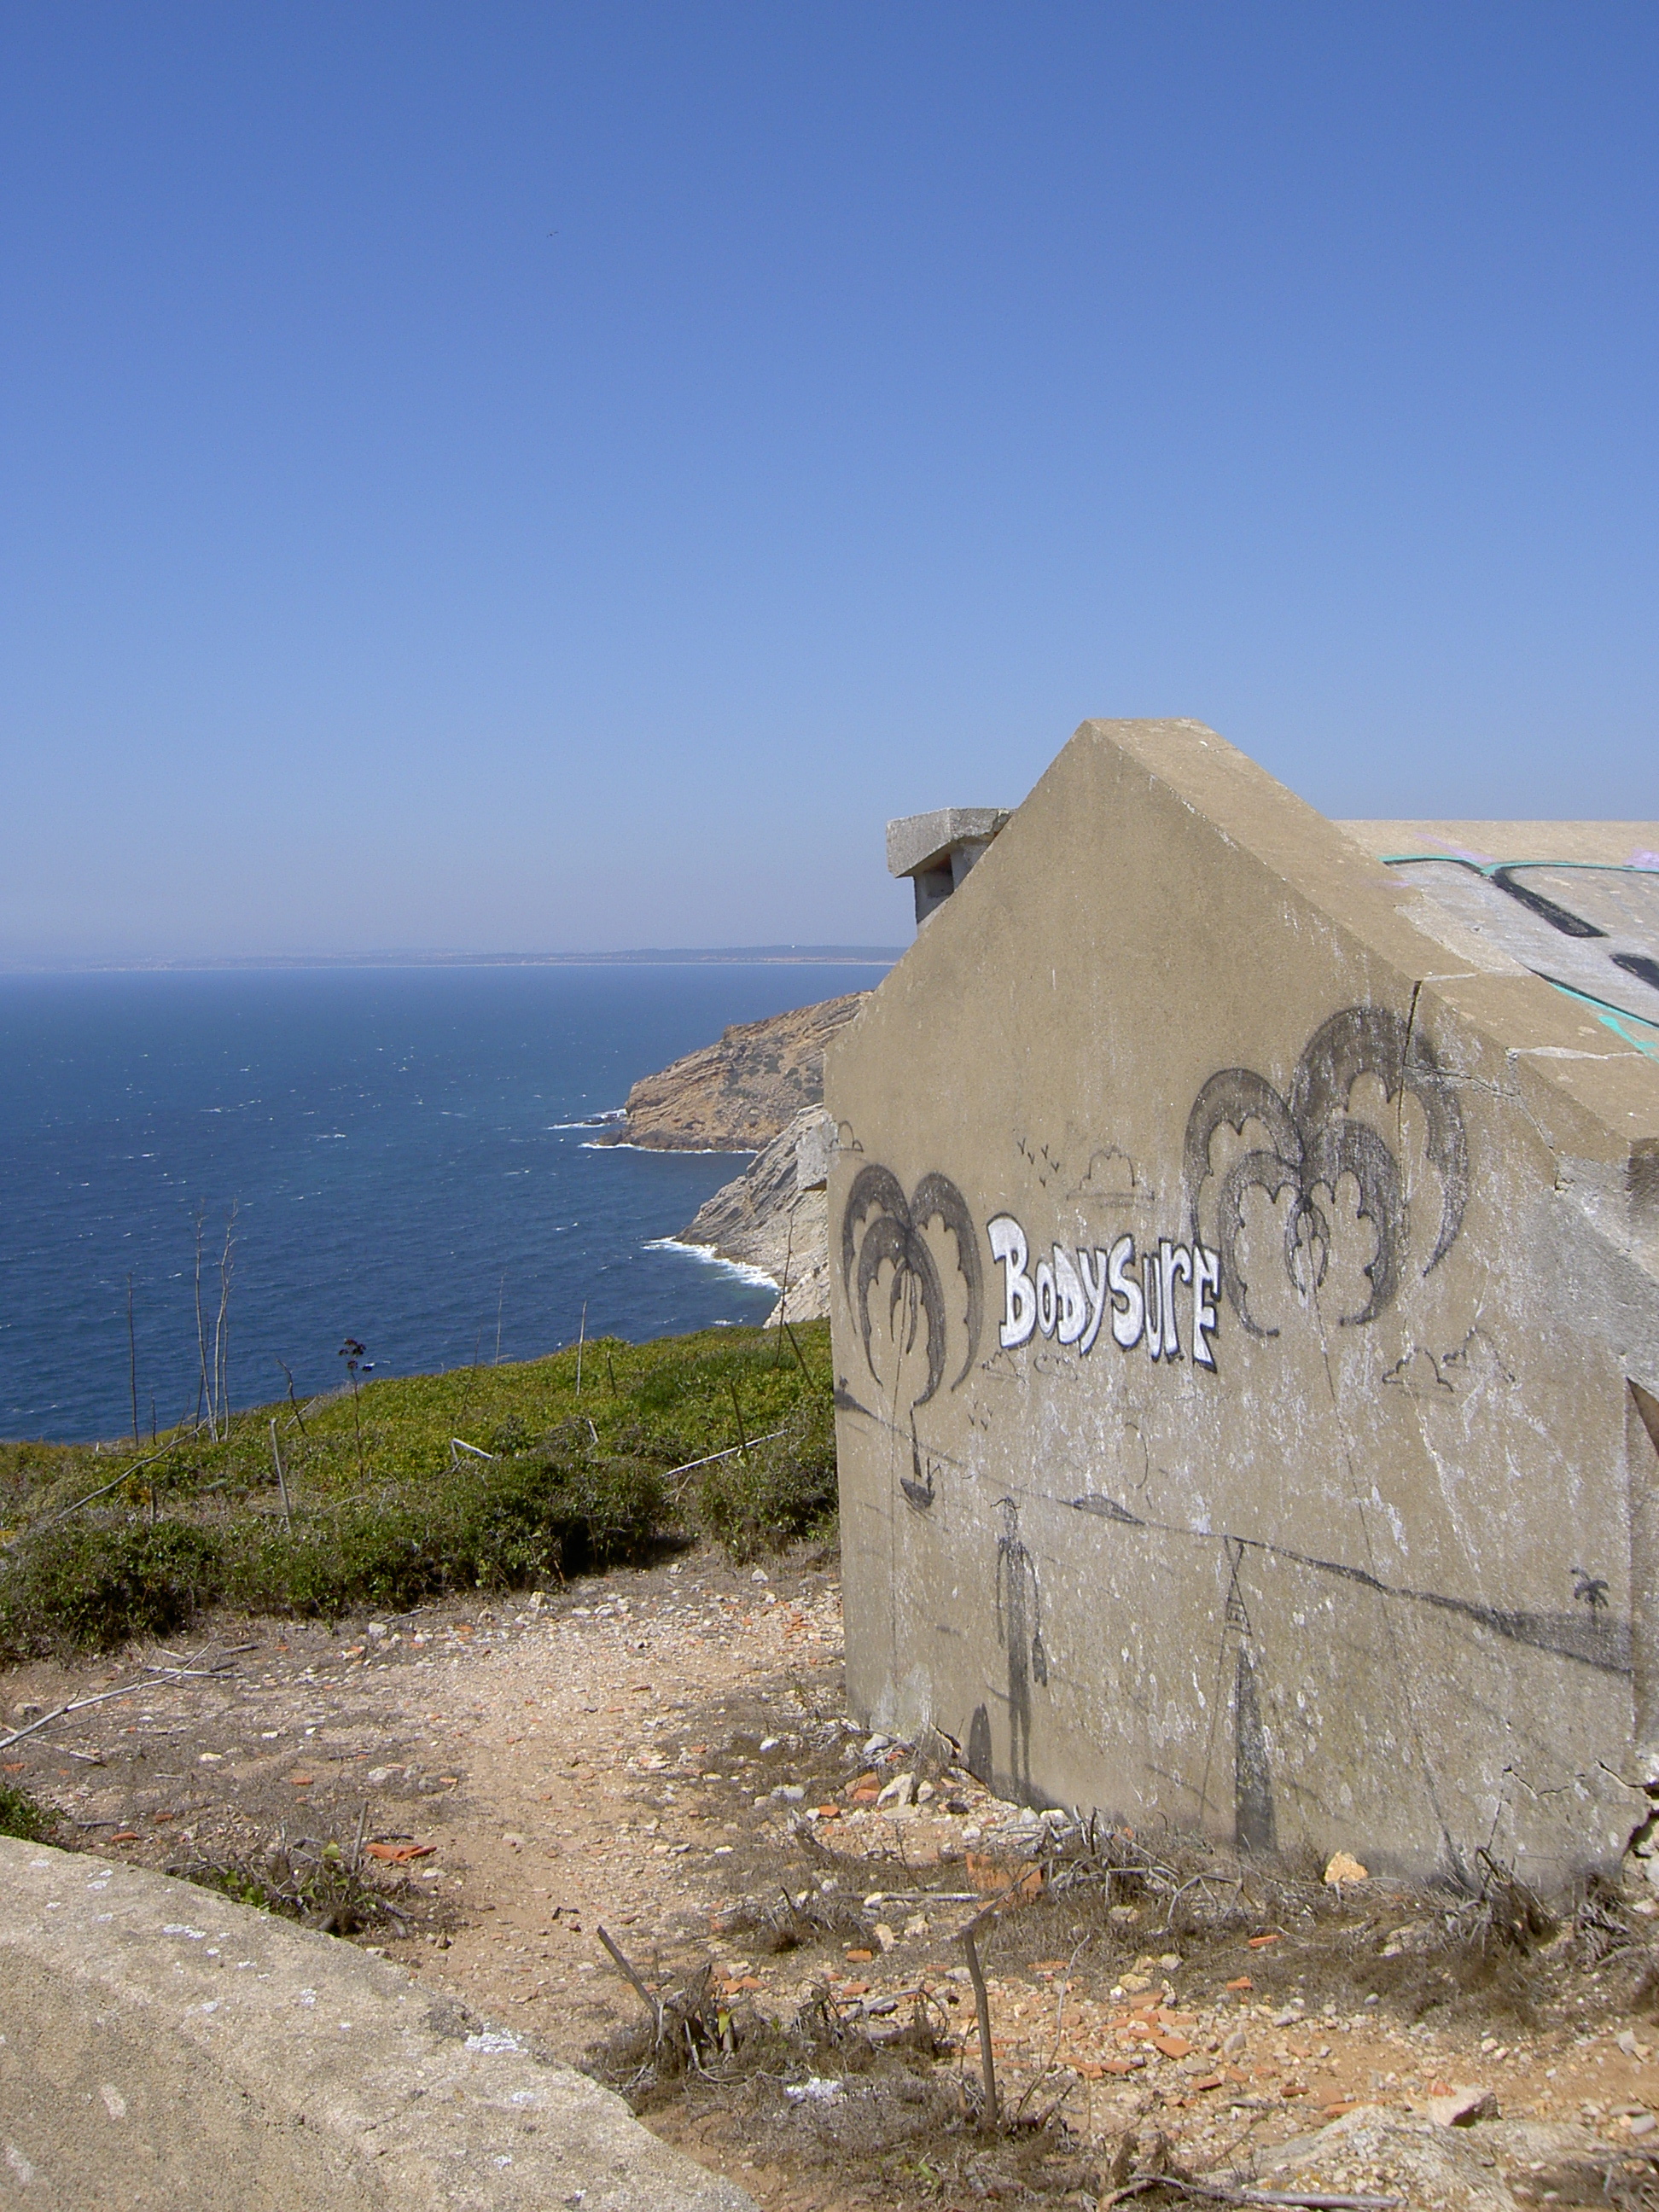
portugal, cabo, espichel, coast, cliff, rock, cape, terrain, promontory, sea, headland, coastal and oceanic landforms, geology, mountain, klippe, landscape, hill